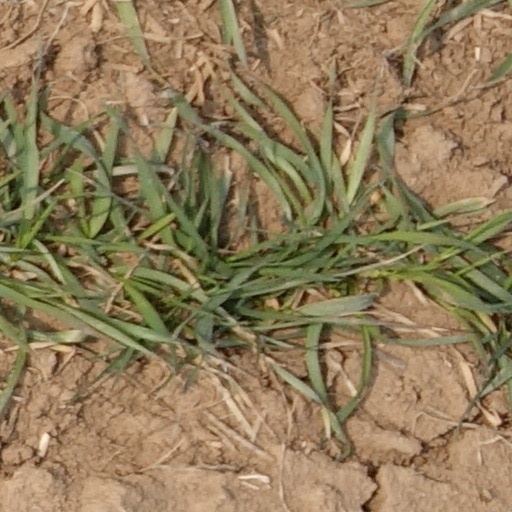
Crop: wheat